Maggie Out

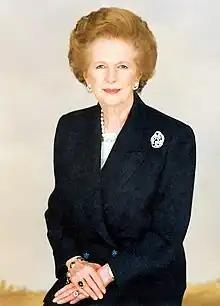
Margaret Thatcher, target of the chant

"Maggie Out" was a chant popular during the miners' strike, student grant protests, poll tax protests and other public demonstrations that fell within the time when Margaret Thatcher was the Prime Minister of the United Kingdom.